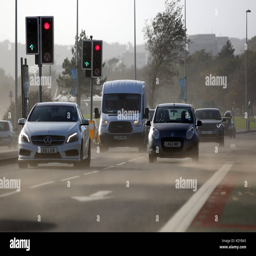
pictured : cars traveling get blasted by sand blown from the beach .